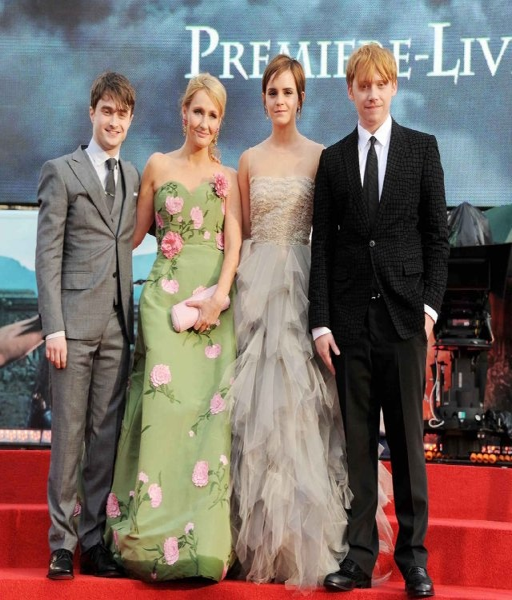
actor , novelist , actors at event